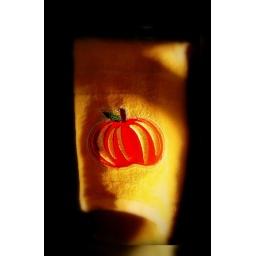
Normally I do not like to go too cutesty around the house but these towels are fun.